Cotylorhiza

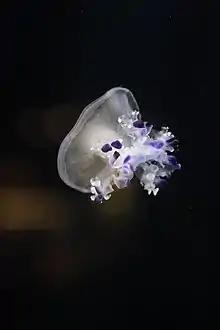
Picture of "Cotylorhiza" in the Moscow oceanarium

Organisms consume zooxanthellae and zooplankton through their eight mouth arms, which transport consumed organisms to the stomach. Juvenile individuals in the "Cotylorhiza" genus were found to have higher feeding rates than other jellyfish of the "Cepheidae" family, such as "Rhizostoma pulmo".